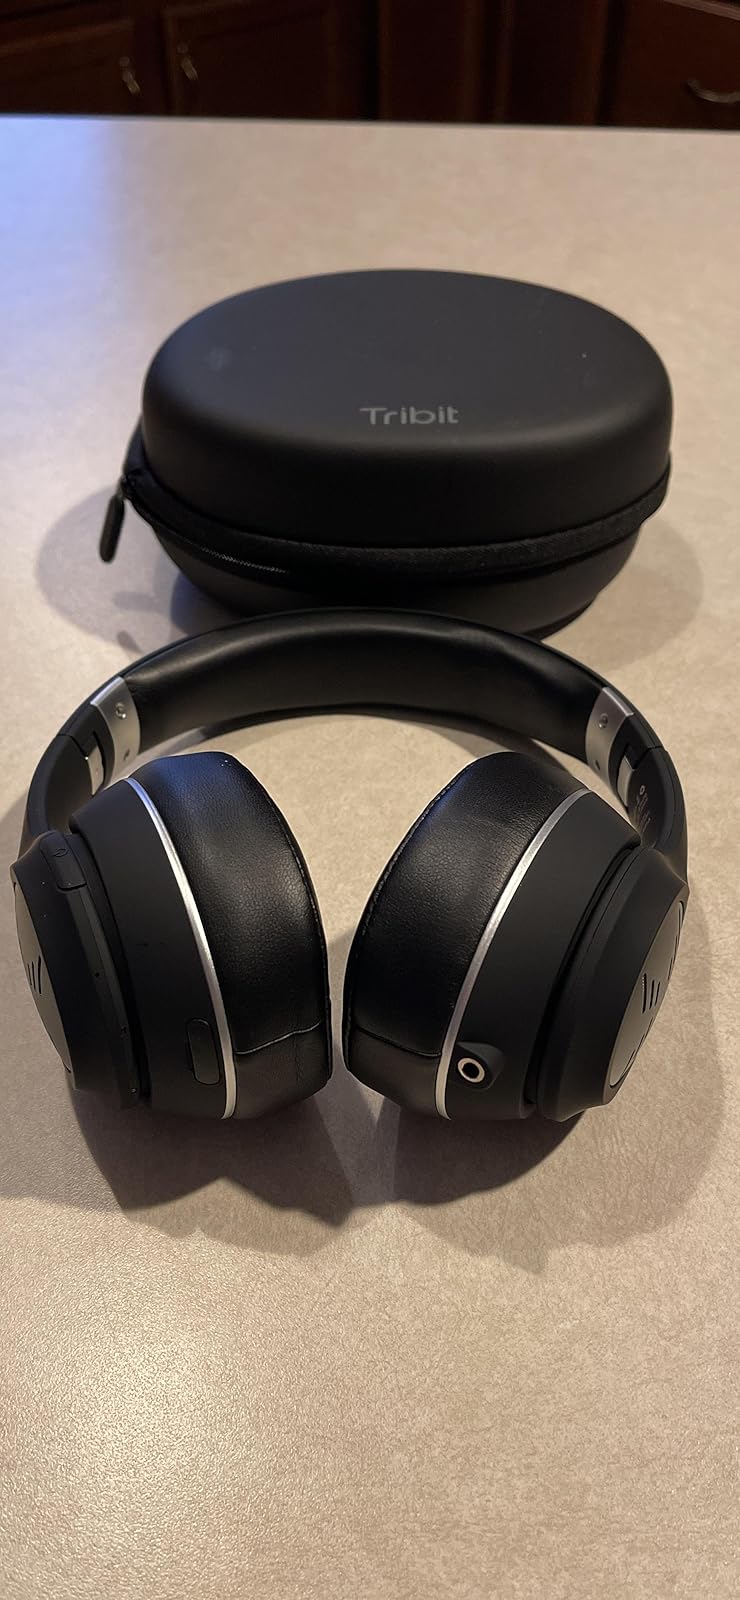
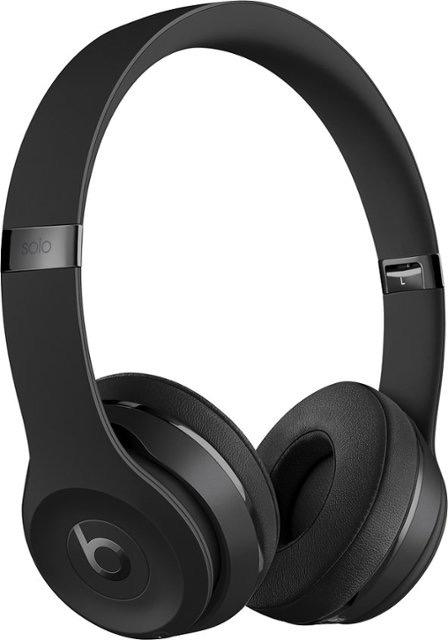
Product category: headphones
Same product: no